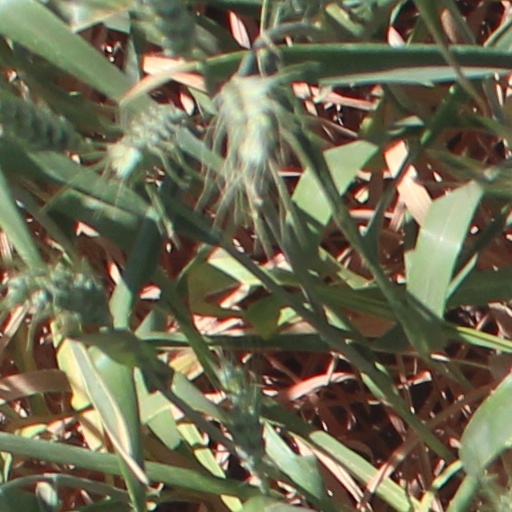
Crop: wheat